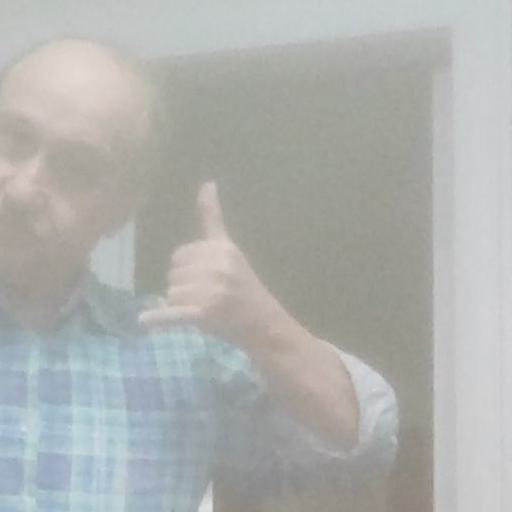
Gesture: call